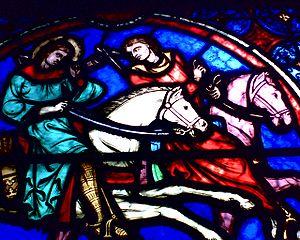
Un vitrail de la cathédrale Notre-Dame de Paris.